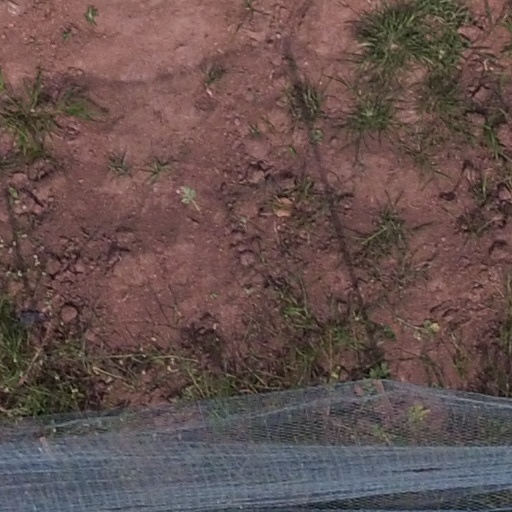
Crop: maize; corn